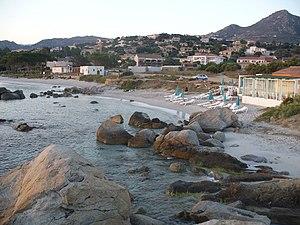
Régis Talar, né Régis Tahar le 17 mars 1939 à Sousse en Tunisie et mort le 16 octobre 2019, est un producteur français de musique.